Dallas Goedert

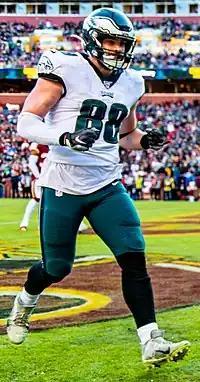

During a Week 16 17–9 victory over the Cowboys, Goedert recorded a career high nine receptions for a career-high 91 yards and was nominated for PFF NFL Week 16 Team of the Week. In a must-win Week 17 matchup against the New York Giants, Goedert contributed to a 34–17 road victory after recording four receptions for 65 yards, clinching the NFC East title for the second time within three seasons.